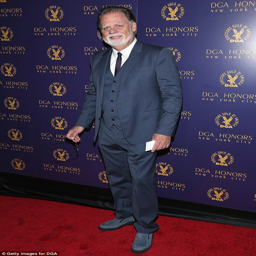
in the navy : film director rocked a blue - piece suit